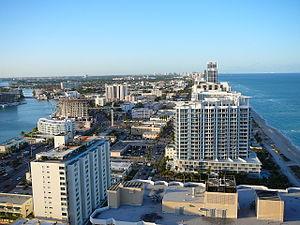
Miami Beach est une ville située dans le comté de Miami-Dade, dans l'État de Floride, aux États-Unis. Elle fait face à la ville de Miami.